Hamilton Harty

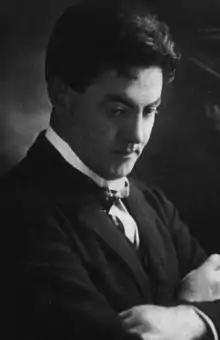
Harty c. 1920

Sir Herbert Hamilton Harty (4 December 1879 – 19 February 1941) was an Irish composer, conductor, pianist and organist.